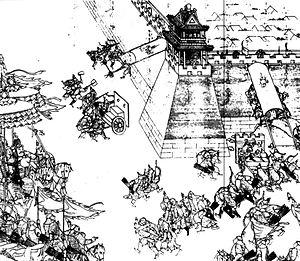
La transition des Ming aux Qing ou la transition Ming-Qing, également connue sous le nom de conquête de la Chine par les Mandchous, est une période de conflit qui dure des décennies et oppose la Dynastie Qing, établie par le clan mandchou Aisin Gioro en Mandchourie et la Dynastie Ming en Chine, puis en Chine du Sud. Divers autres pouvoirs régionaux ou temporaires sont également impliqués dans ce conflit, comme la très brève dynastie Shun. En 1618, avant le début de la conquête des Qing, Nurhachi, le chef du clan Aisin Gioro, a commandé un document intitulé les Sept Grandes Causes d'irritation, dans lequel il énumérait sept récriminations contre les Ming, avant de lancer une rébellion contre ces derniers. Beaucoup des griefs portaient sur des conflits avec les Yehe, un clan mandchou important, et sur le favoritisme des Ming envers les Yehe au détriment des autres clans mandchous. La demande de Nurhaci faite aux Ming de lui payer un tribut pour réparer les sept grandes causes d'irritation était en fait une déclaration de guerre, car les Ming n'étaient pas disposés à verser de l'argent à un ancien vassal.
1626 est une année commune commençant un jeudi.